Elbit Skylark

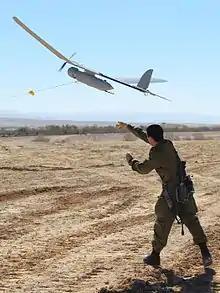
Launching a Skylark, Negev, 2013

The Skylark entered operational service in 2008, and began being used in large quantities for high-tempo support of ground forces during Operation Protective Edge which began on 8 July 2014. Every active and reserve brigade received at least two air vehicles and flew them continuously, sometimes both vehicles at the same time. By August 12, some 18 systems had flown several hundred hours, generating intelligence and streaming target-acquisition data to soldiers on the ground.